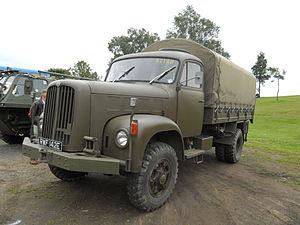
Les équipements de l'Armée suisse, rassemblent différentes sortes de véhicules, des chars de combat, des véhicules de transport de troupe ainsi que des hélicoptères de transport et des avions de combat en service dans les Forces terrestres ou les Forces aériennes.